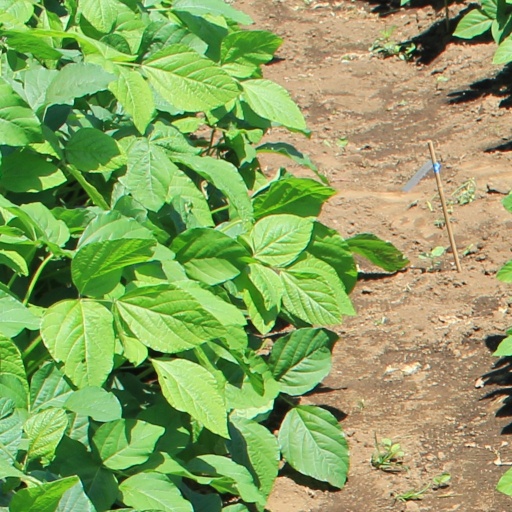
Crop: soybean